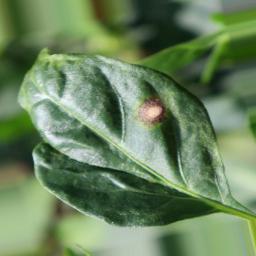
Label: cercospora